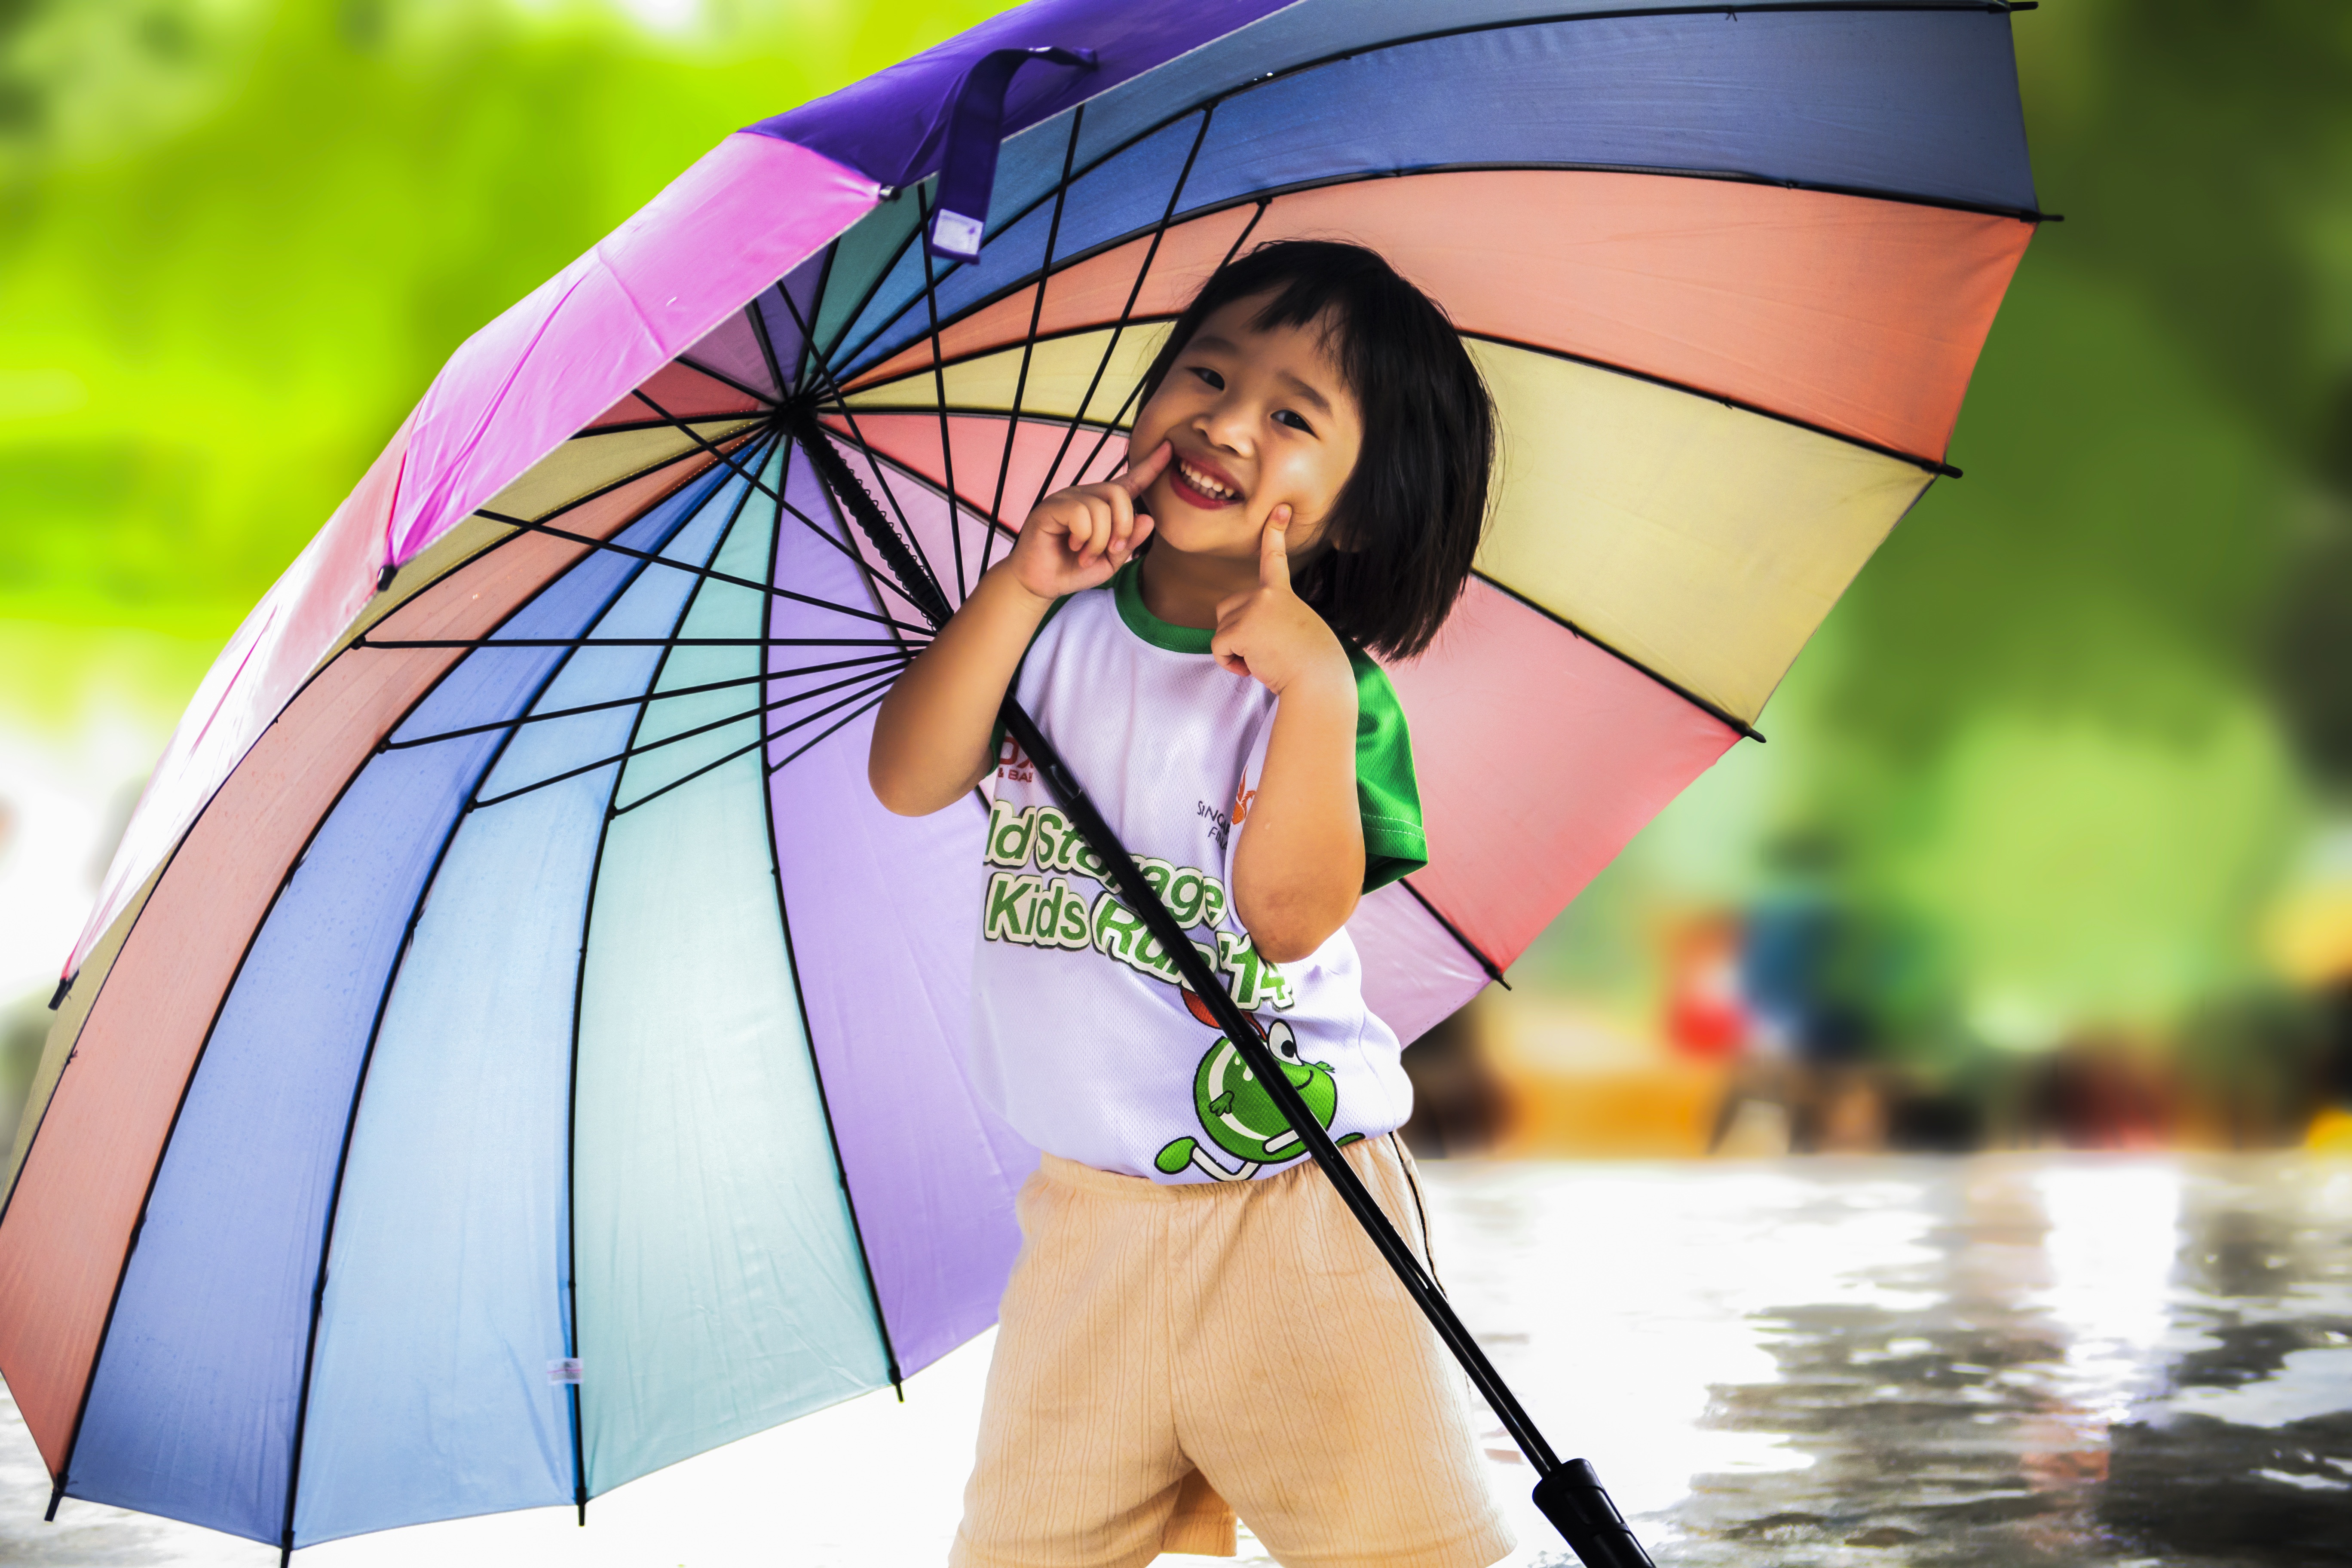
outdoor, people, girl, rain, kid, cute, umbrella, weather, child, leisure, toy, childhood, happy, little, funny, joy, little girl, abdomen, surfing equipment and supplies, little girl with umbrella